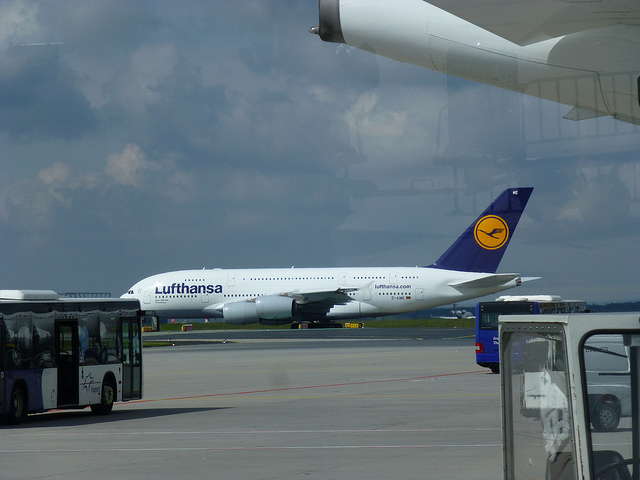
A running bus in an airway amidst large jets.

a large jet airplane resting on a runway with a bus approaching it

A bus driving passengers towards their plane for their flight.